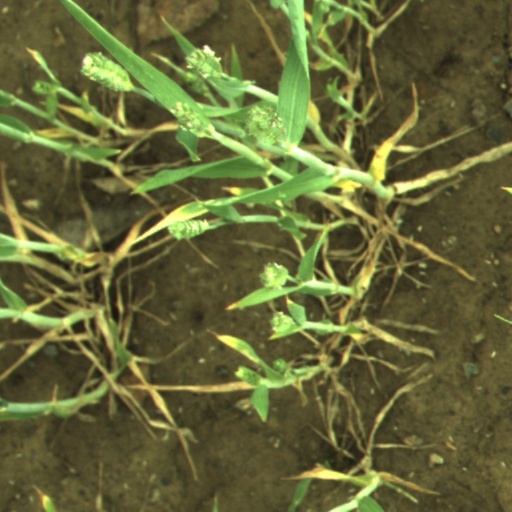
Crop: wheat